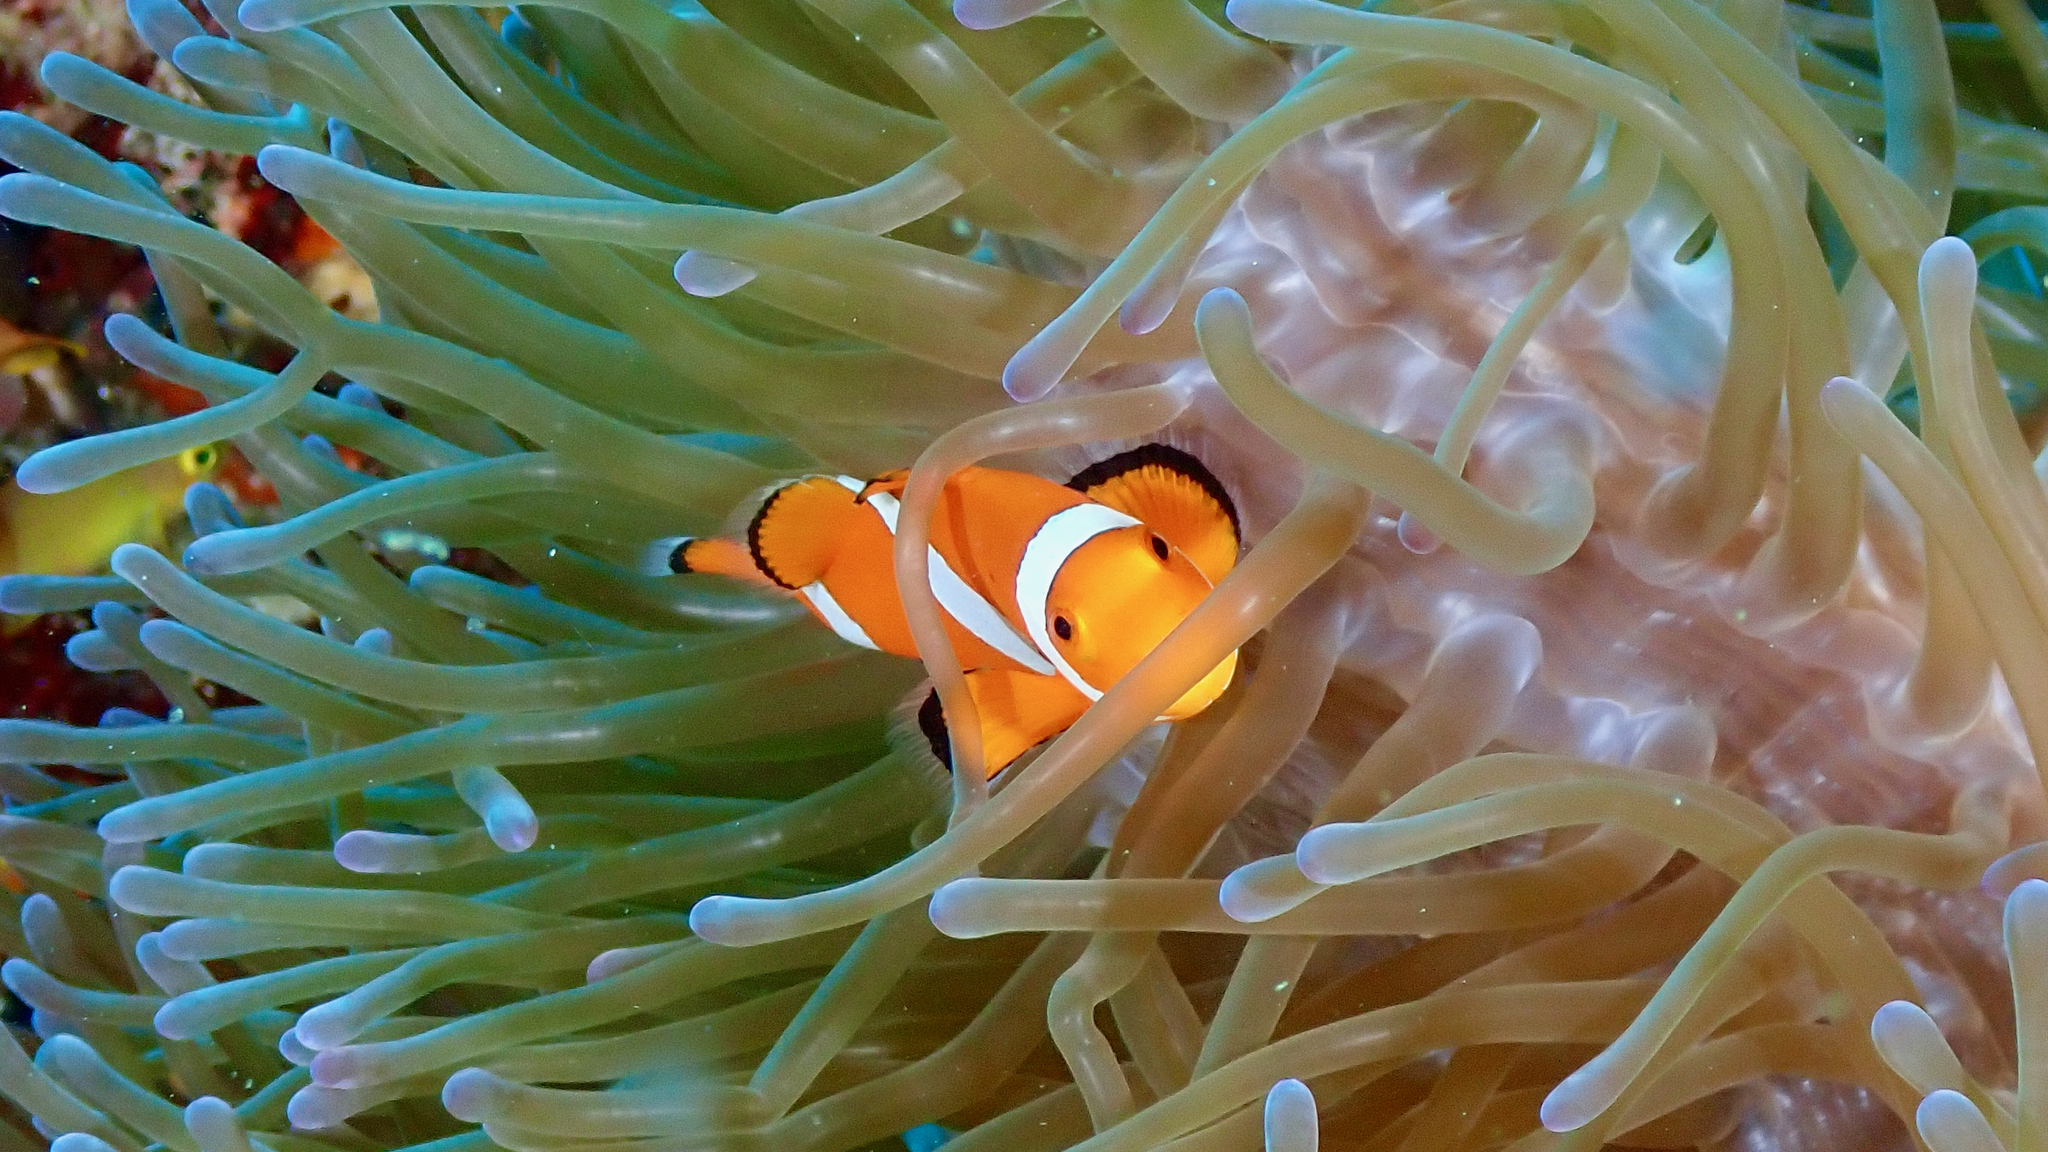
Amphiprion ocellaris (Ocellaris Anemonefish)